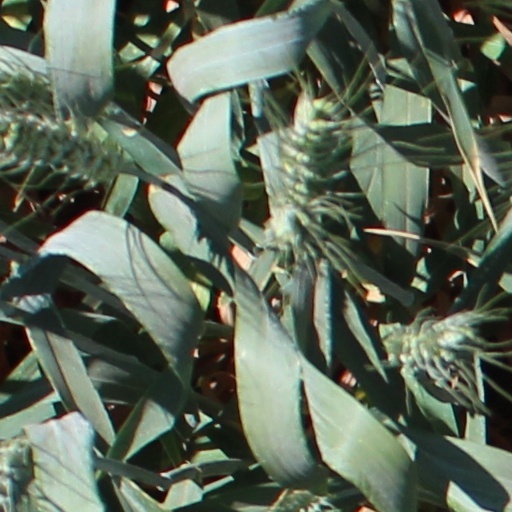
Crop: wheat